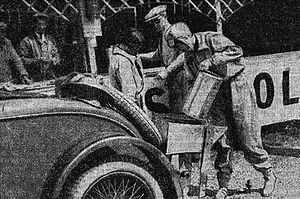
Marguerite Mareuse, future 7e avec Odette Siko, ravitaille aux 24 Heures du Mans 1930.
Les 24 Heures du Mans 1930 sont la 8ᵉ édition de l'épreuve et se déroulent les 21 et 22 juin 1930 sur le circuit de la Sarthe.
Odette Siko, née Odette Séguin le 14 juillet 1899 dans le 10ᵉ arrondissement de Paris et morte le 31 août 1984 à Périgueux, est une pilote automobile française, essentiellement en courses d'endurance et sur circuits. Elle a débuté en compétition épisodiquement à la fin des années 1920 et est la femme la mieux classée à ce jour aux 24 Heures du Mans après avoir terminé quatrième lors de l'édition 1932.